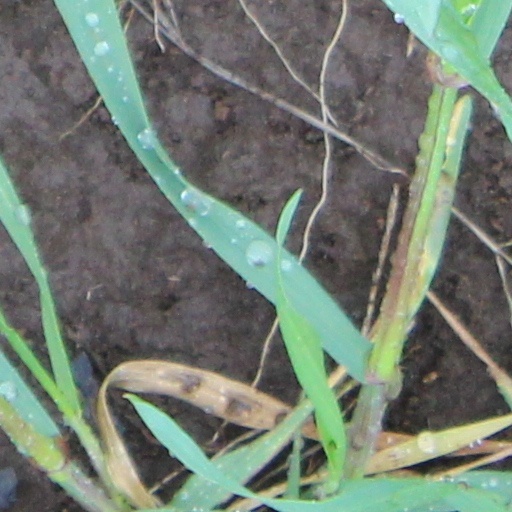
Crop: wheat